Penrith railway station

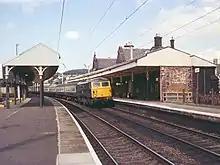
A Class 87 passing through the station, heading south towards London Euston in August 1974

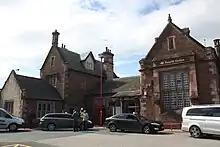
The station entrance

The station was built by the Lancaster and Carlisle Railway and was opened on 17 December 1846. The station was designed by Sir William Tite, designer of a number of early railway stations in Britain, including neighbouring Carlisle (Citadel), as well as Carnforth and Lancaster (Castle). It is recorded in the National Heritage List for England as a designated Grade II listed building.